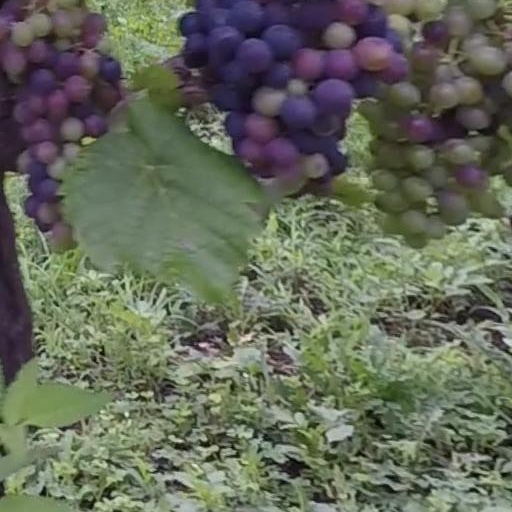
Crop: grape